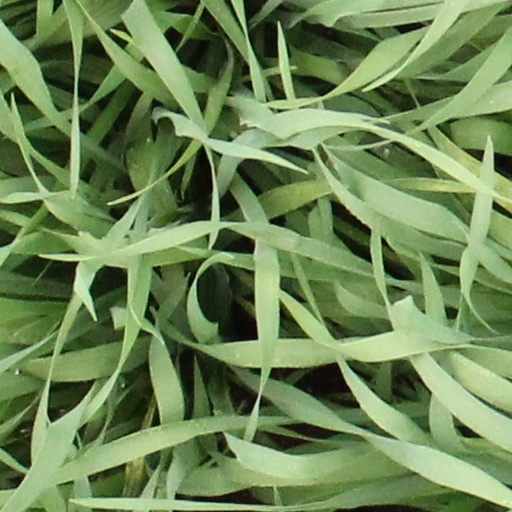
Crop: wheat